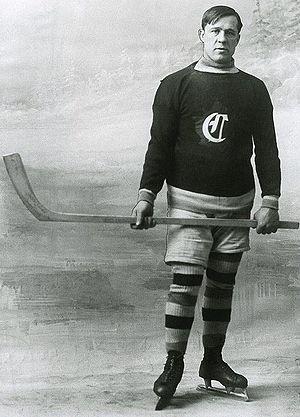
Joseph Georges Gonzague Vézina plus connu sous le nom de Georges Vézina est un joueur professionnel de hockey sur glace du début du XXᵉ siècle. Il évolue en tant que gardien de but pour les Canadiens de Montréal dans l'Association nationale de hockey puis dans la Ligue nationale de hockey entre 1910 et 1925. Il joue ainsi en tant que professionnel pendant seize saisons, remportant la Coupe Stanley à deux reprises.
Joseph George Didier Pitre, dit Cannonball, né le 1ᵉʳ septembre 1883 à Salaberry-de-Valleyfield et mort le 29 juillet 1934 à Sault Ste. Marie, est un ailier droit québécois professionnel de hockey sur glace ayant essentiellement joué pour les Canadiens de Montréal dans l'Association nationale de hockey et dans la Ligue nationale de hockey.
Maurice Joseph Malone, connu sous le nom Joe Malone et surnommé le « Phantom » est un joueur professionnel canadien de hockey sur glace qui évolue au poste de centre au début du XXᵉ siècle.